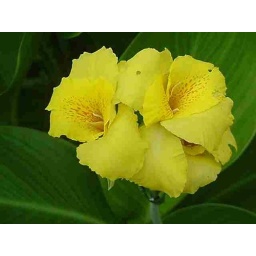
This yellow Iris is in my Mom's flower bed.